History of English cricket (1726–1750)

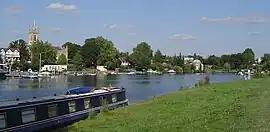
The River Thames at Moulsey Hurst, a popular sporting venue in the 18th century.

The "London Evening Post" dated Saturday, 27 August 1726 carried an advertisement for a single wicket match between players called "the noted Perry" (of London) and "the famous Piper" (of Hampton), playing "for twenty pounds a side". The match was played at Moulsey Hurst, a multi-sport venue near Molesey in Surrey. This is the first time that players are known to have been named in a newspaper and the match itself is the earliest known to have been played under single wicket rules.